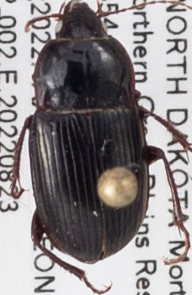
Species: Amara obesa
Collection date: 2022-08-23
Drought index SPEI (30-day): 0.03
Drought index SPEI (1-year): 0.8
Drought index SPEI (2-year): -0.62